Samuel Coleridge-Taylor

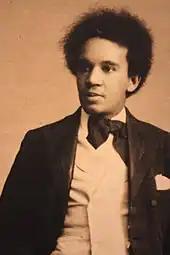
Coleridge-Taylor

Samuel Coleridge-Taylor was born at 15 Theobalds Road in Holborn, London, to Alice Hare Martin (1856–1953), an Englishwoman, and Daniel Peter Hughes Taylor, a Creole man from Sierra Leone who had studied medicine in London and later became an administrator in West Africa. They were not married, and Daniel had returned to Africa without learning that Alice was pregnant. (Alice's parents had not been married at her birth, either.) Alice named her son Samuel Coleridge Taylor (without a hyphen), after the poet Samuel Taylor Coleridge.